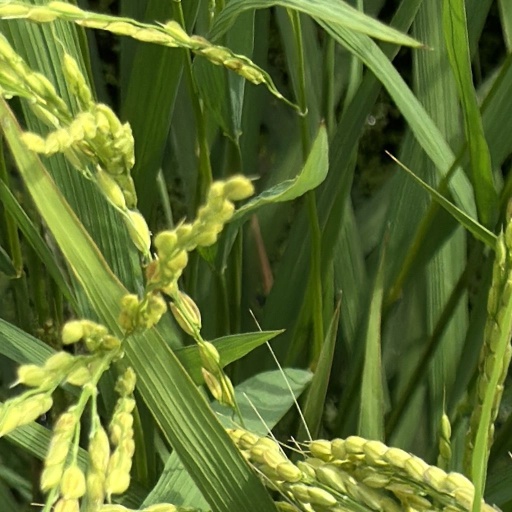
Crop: rice